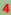
Number: 4